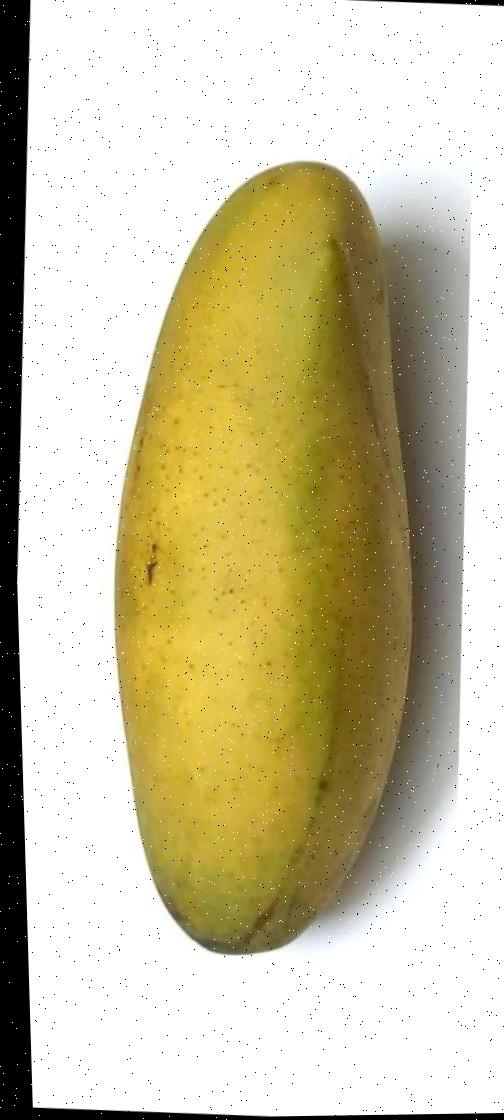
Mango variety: Banana Mango